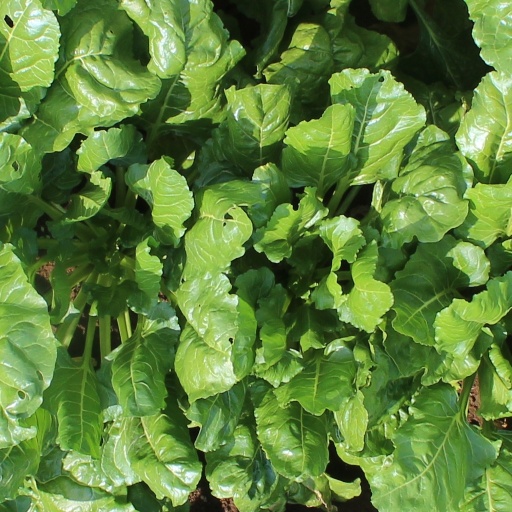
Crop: sugar beet